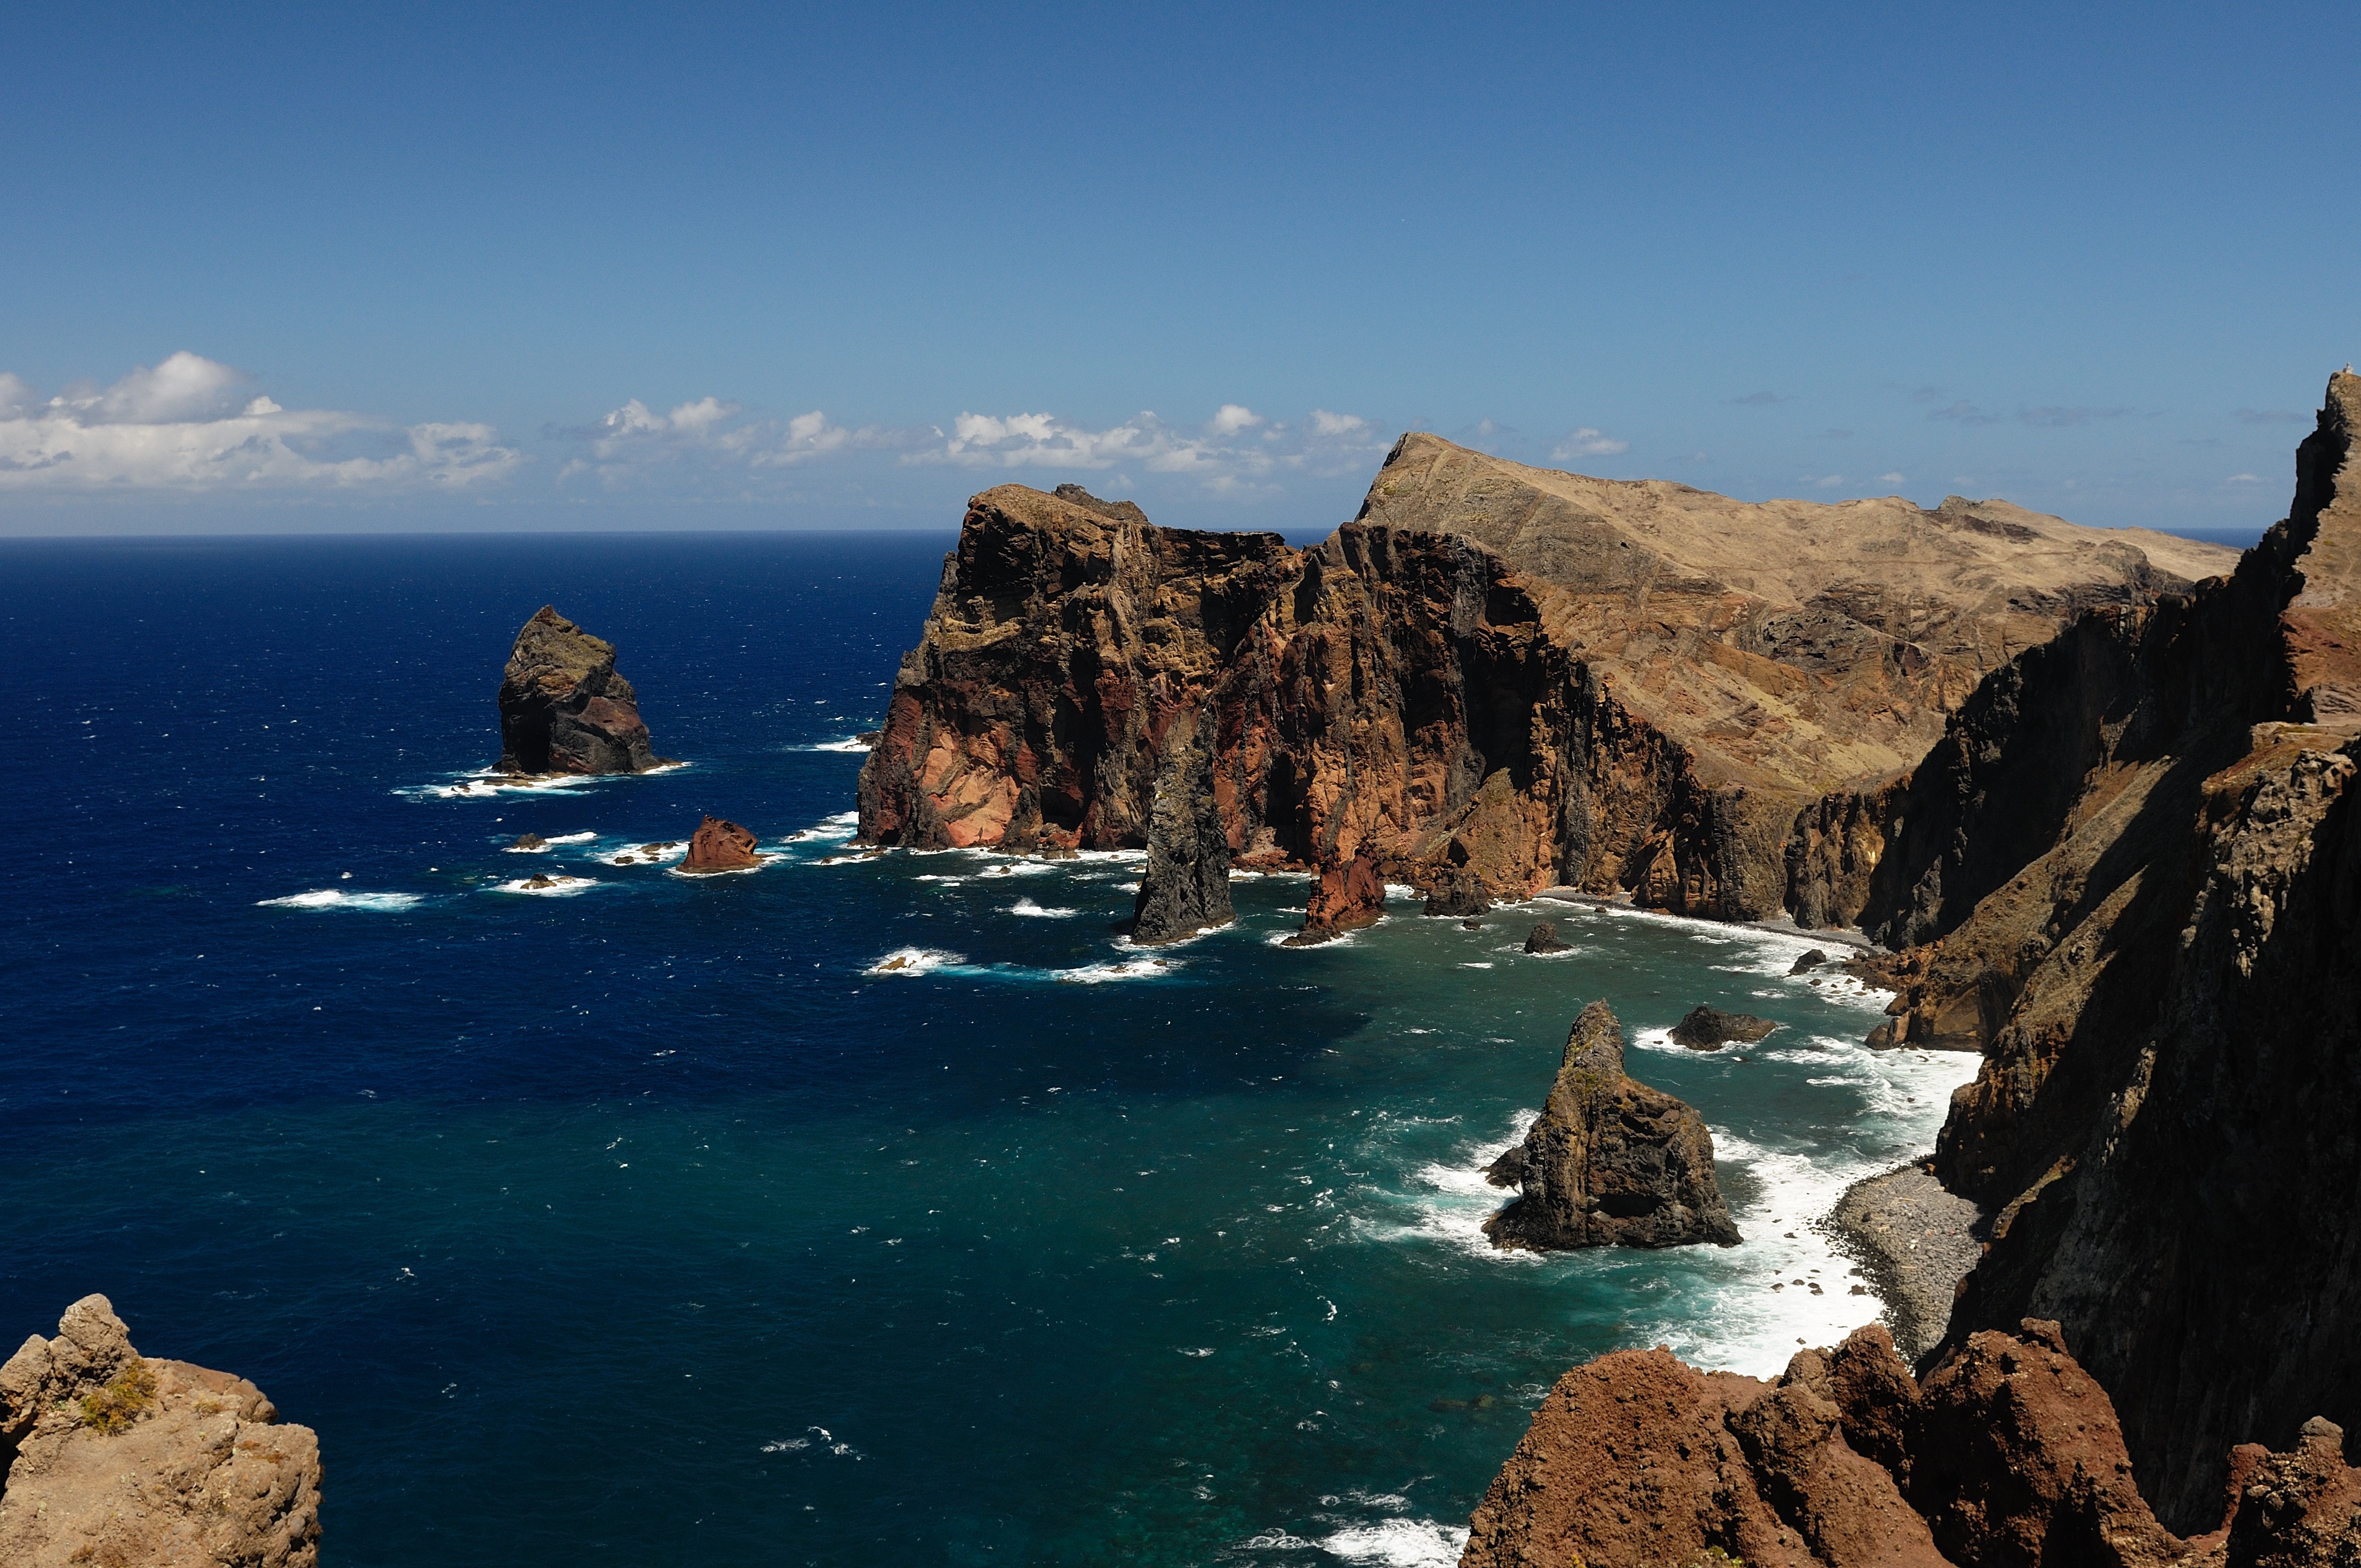
beach, sea, coast, water, nature, rock, ocean, horizon, shore, wave, vacation, formation, cliff, surf, cove, bay, island, blue, steep, stack, terrain, body of water, atlantic, rocky coast, booked, cape, islet, madeira, landform, steinig, geographical feature